Tetris (NES video game)

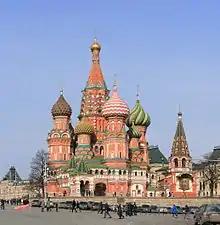
Saint Basil's Cathedral appears in the title screen and ending, alluding to the Soviet origin of "Tetris".

At the end of an A-Type game, a substantial score yields an animated ending of a rocket launch in front of Saint Basil's Cathedral. The size of the rocket depends on the score, ranging from a bottle rocket to the "Buran" spaceplane. In the best ending, a UFO appears on the launch pad and the cathedral lifts off. After a high-level B-Type game, various Nintendo characters perform in front of the cathedral.